Etymology of Denmark

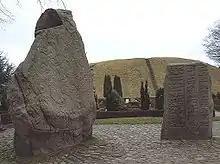
The Jelling Stones, commonly referred to as Denmark's "baptismal record", seen from the north with "Gorm's Mound" in the background

The earliest mention of a territory called "Denmark" is found in King Alfred the Great's modified translation into Old English of Paulus Orosius' "Seven Books of History Against The Pagans" ("Historiarum adversum Paganos Libri Septem"), written by Alfred while he was king of Wessex in the years 871–899. In a passage introduced to the text by Alfred, we read about Ohthere of Hålogaland’s travels in the Nordic region, during which 'Denmark ["Denamearc"] was on his port side... And then for two days he had on his (port side) the islands which belong to Denmark'.